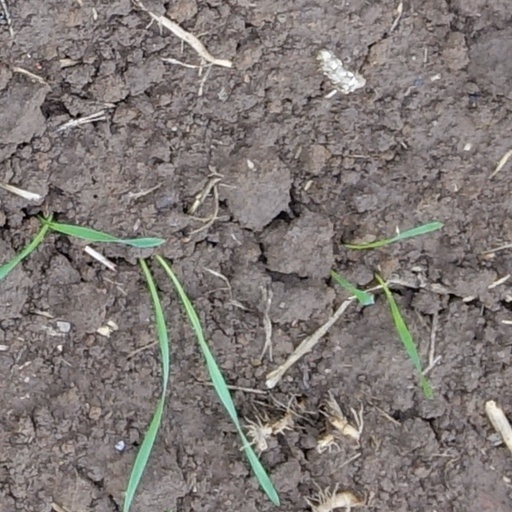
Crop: wheat